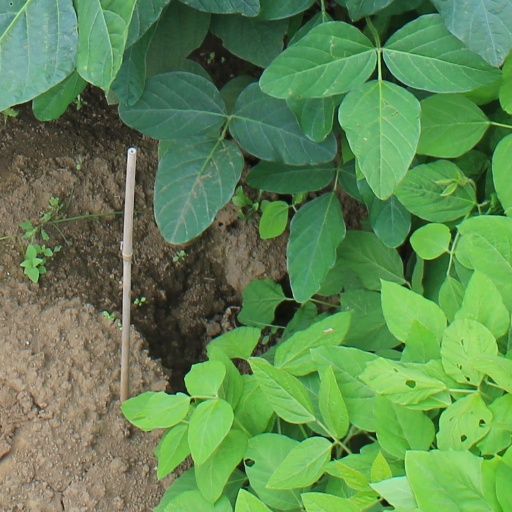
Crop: soybean